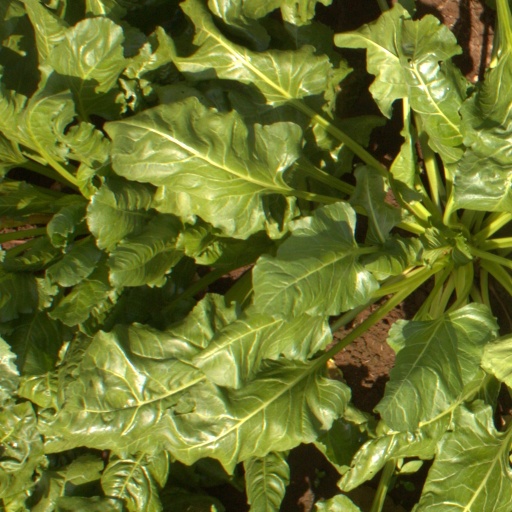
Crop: sugar beet